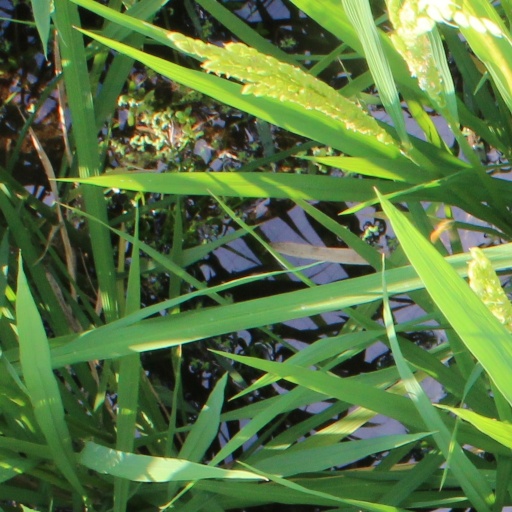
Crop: rice